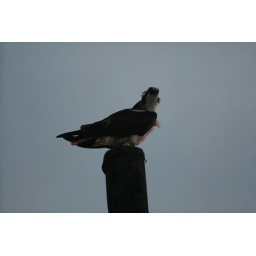
An osprey perching on a pole near the Shidaker trailer. This bird lands here every night.